Cornelius Lucas

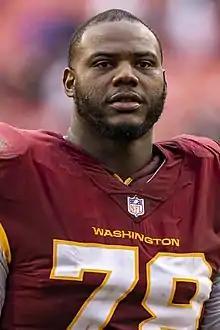
Lucas with the Washington Football Team in 2021

Cornelius Lucas (born July 18, 1991) is an American professional football offensive tackle for the Cleveland Browns of the National Football League (NFL). He played college football for the Kansas State Wildcats and signed with the Detroit Lions as an undrafted free agent in 2014. Lucas has also been a member of the Los Angeles Rams, New Orleans Saints, Chicago Bears, and Washington Commanders.